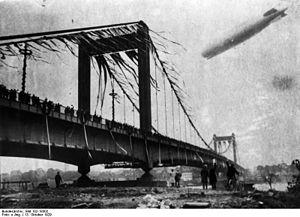
Le pont de Mülheim est un pont suspendu sur le Rhin dans la ville de Cologne et le Land de Rhénanie-du-Nord-Westphalie en Allemagne. Il relie les districts de Riehl sur la partie ouest avec Mülheim sur la partie est, d'où il tire son nom.